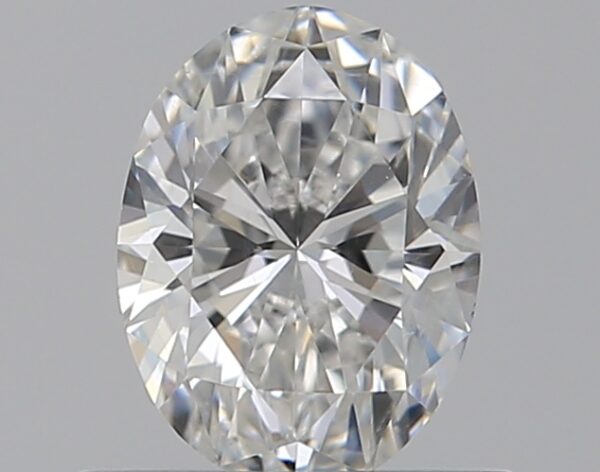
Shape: oval
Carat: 0.51
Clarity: SI1
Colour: F
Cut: EX
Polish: VG
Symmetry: VG
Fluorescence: N
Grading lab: GIA
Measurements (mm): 6.04 x 4.5 x 2.85